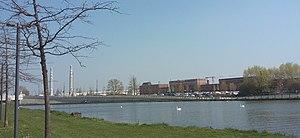
Le canal et la gare
Saint-Quentin [sɛ̃kɑ̃tɛ̃] est une commune française située dans le département de l'Aisne, en région Hauts-de-France. Comptant la plus importante population du département, dont elle est une sous-préfecture, Saint-Quentin est la neuvième commune la plus peuplée de la région. La ville picarde est située sur la Somme. Les habitants de Saint-Quentin sont les Saint-Quentinois.